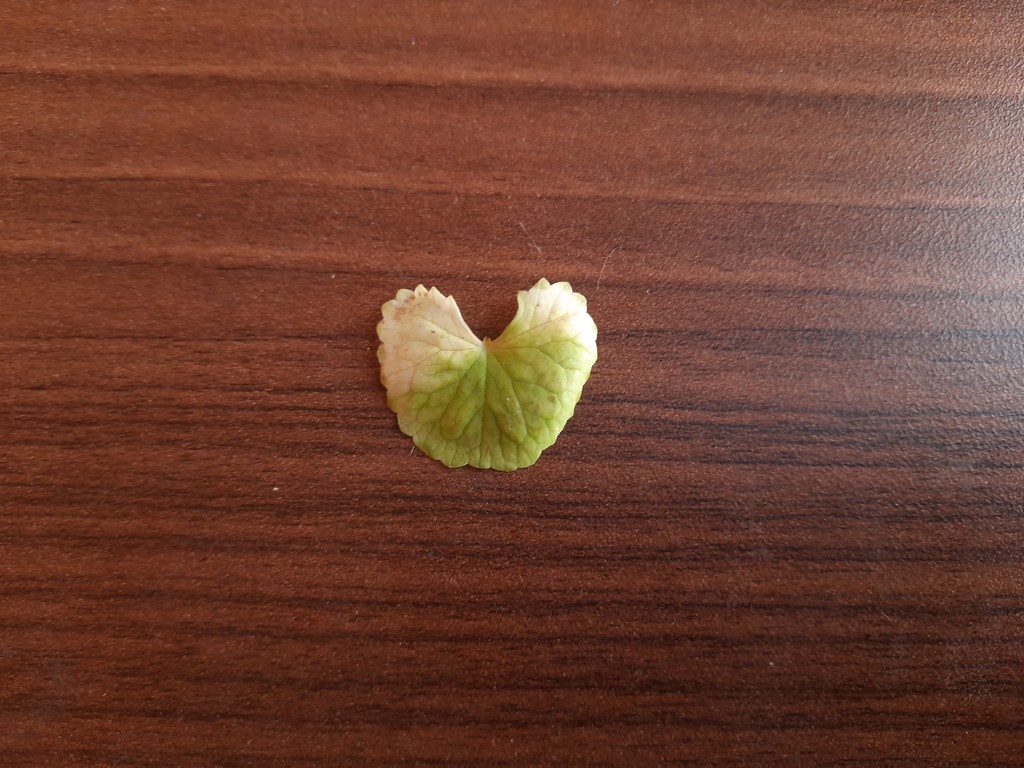
Label: Unhealthy